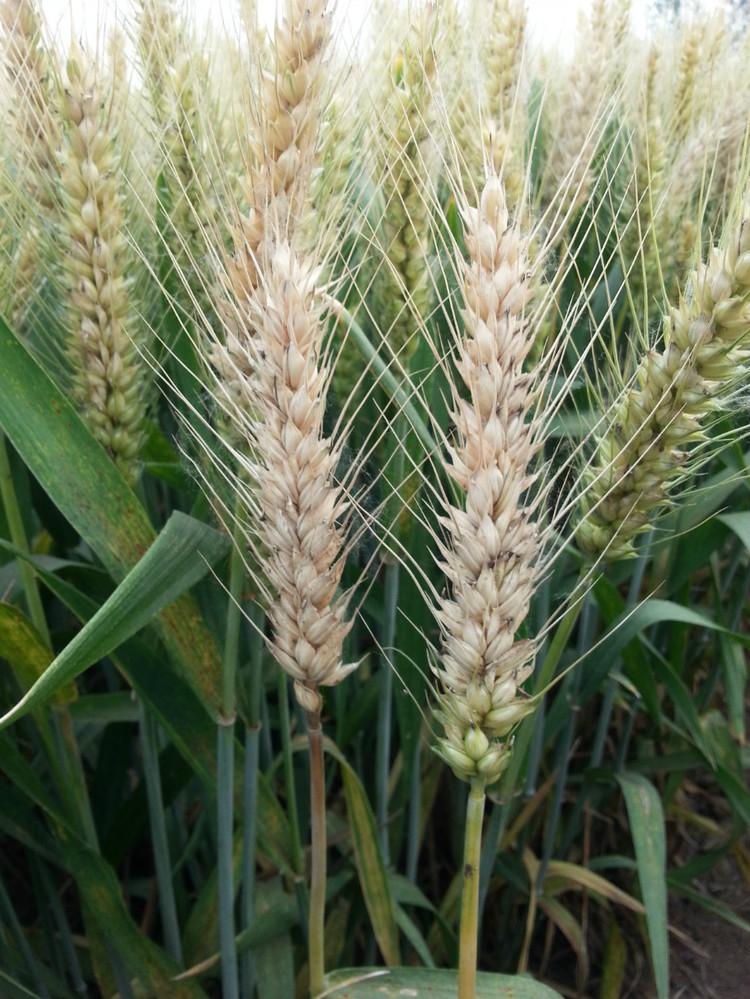
Plant: Wheat
Disease: wheat head scab